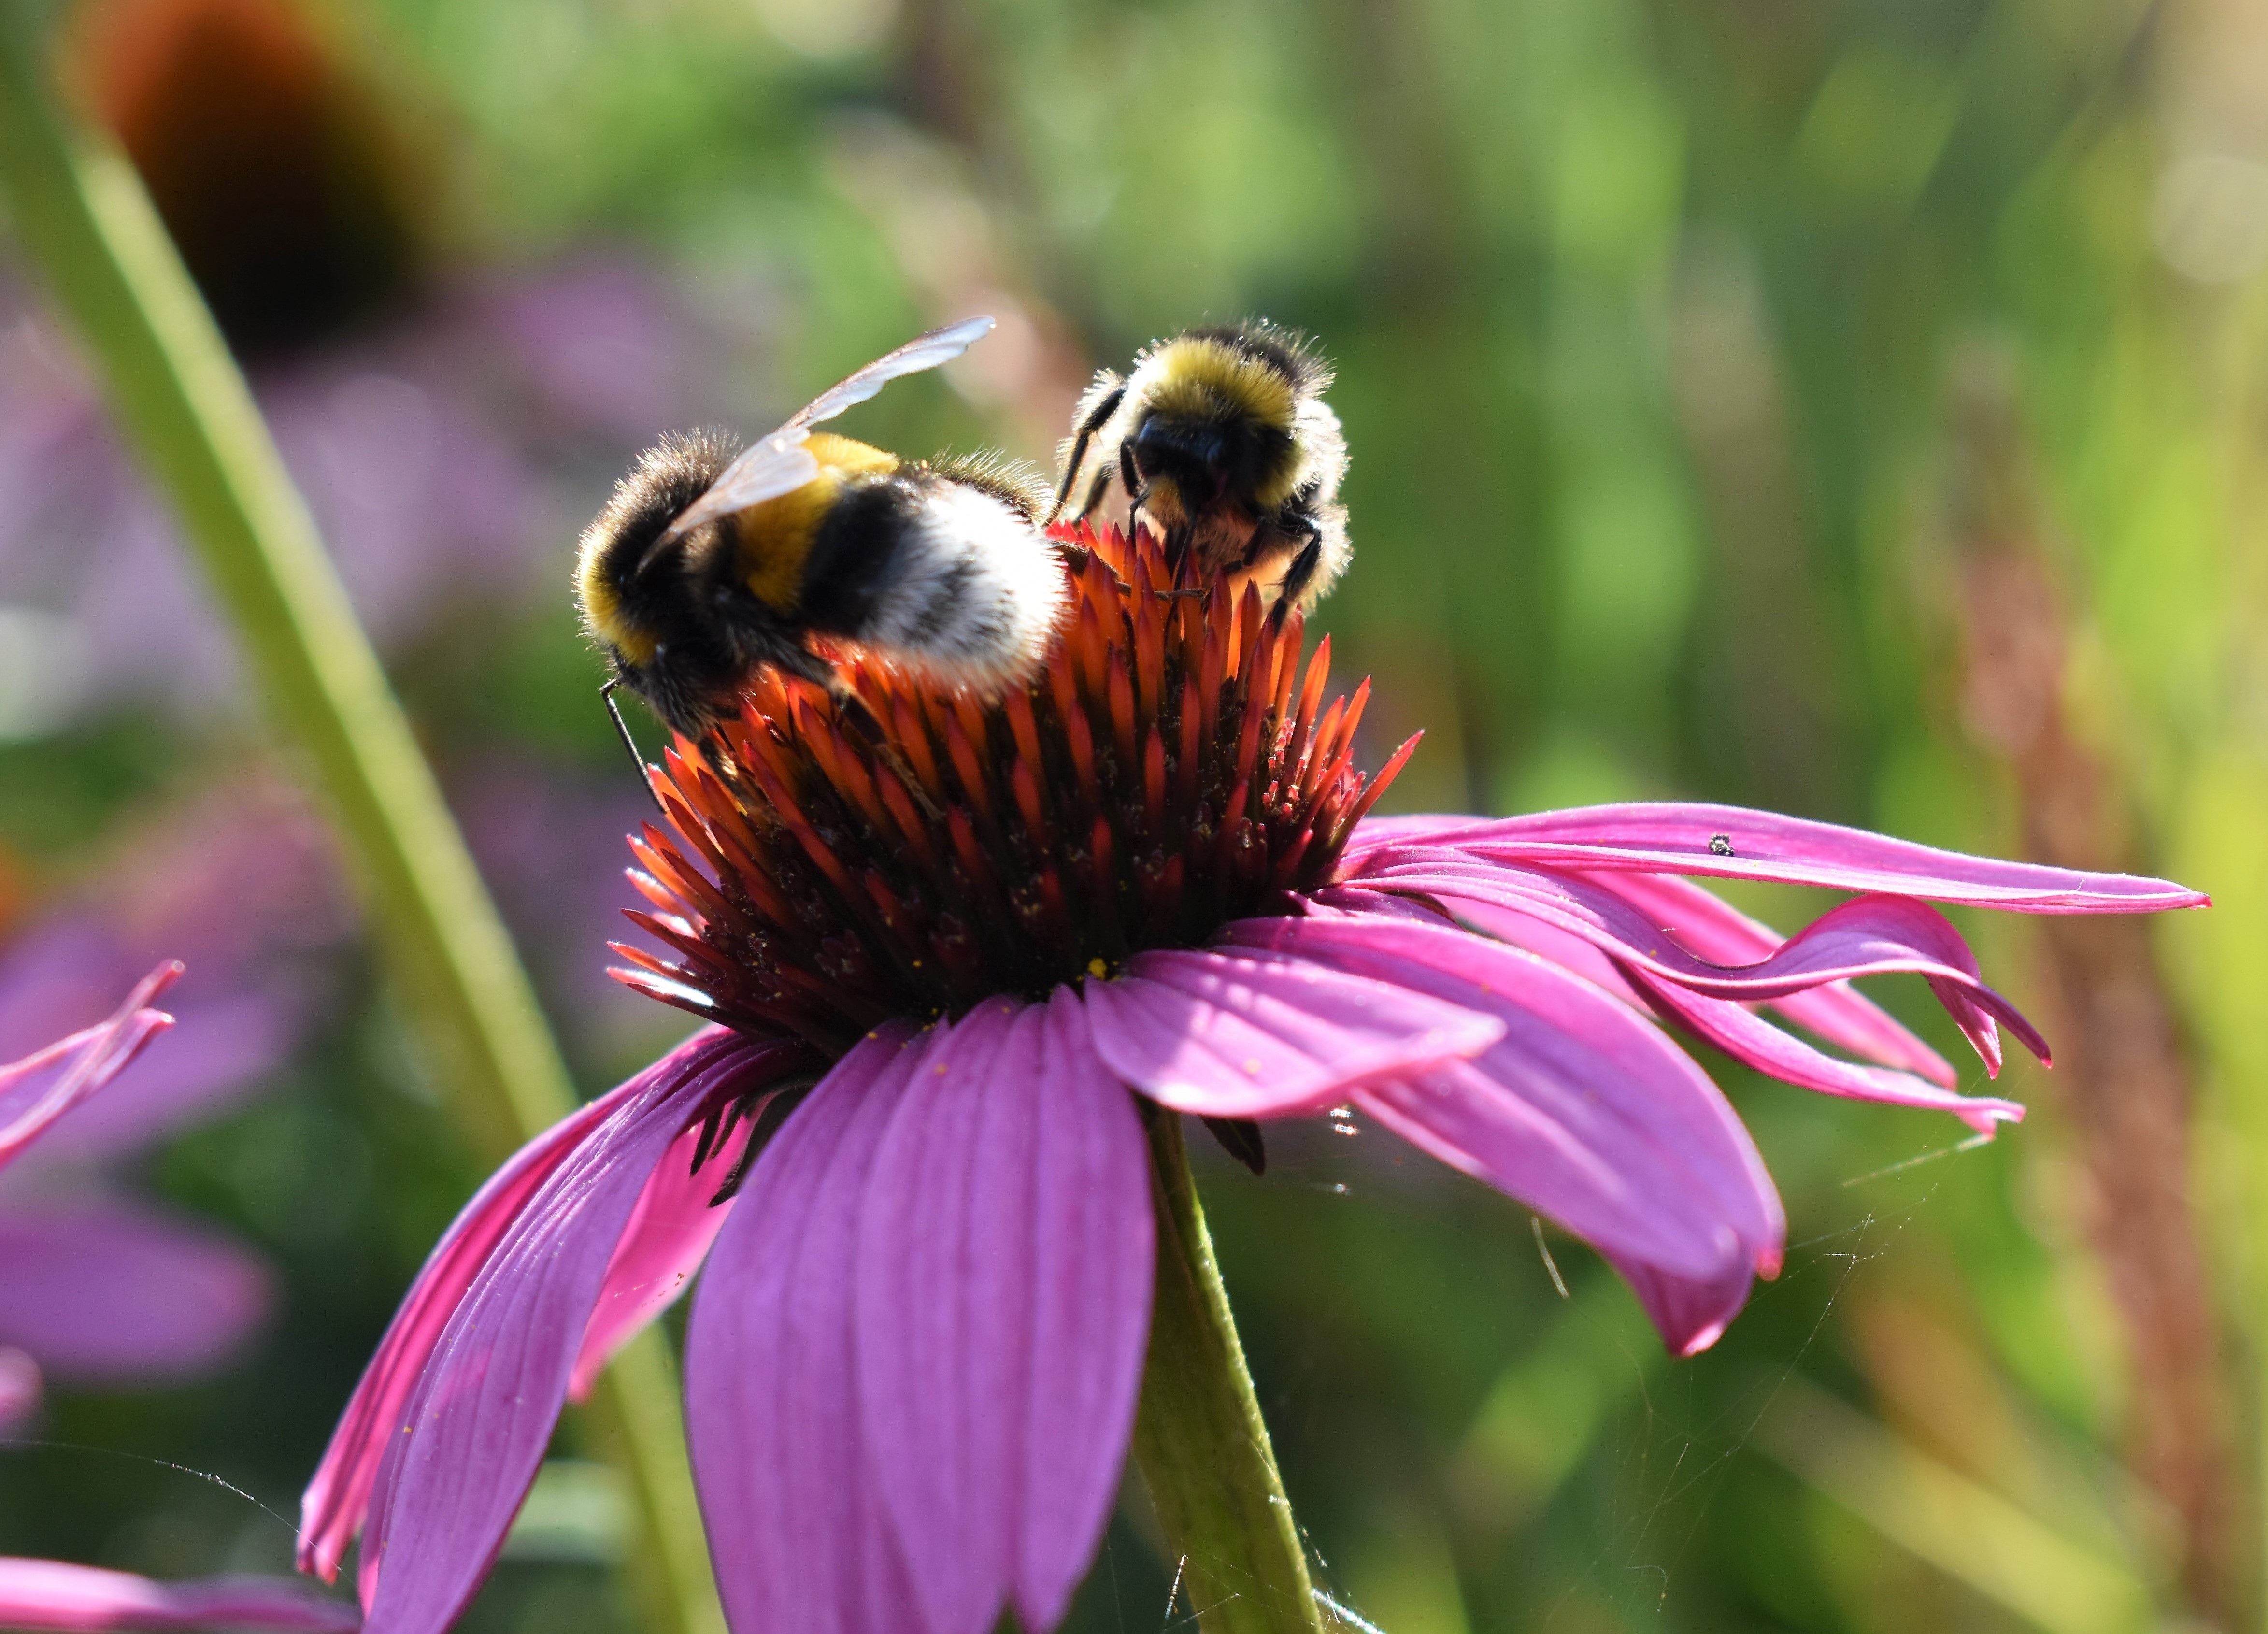
nature, blossom, plant, photography, meadow, flower, petal, bloom, summer, wildlife, pollen, insect, botany, pink, close, flora, fauna, invertebrate, wildflower, close up, bee, bumblebee, nectar, macro photography, honey bee, purple coneflower, pollinator, echinacea purpurea, bumblebees, membrane winged insect